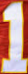
Number: 1